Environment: real
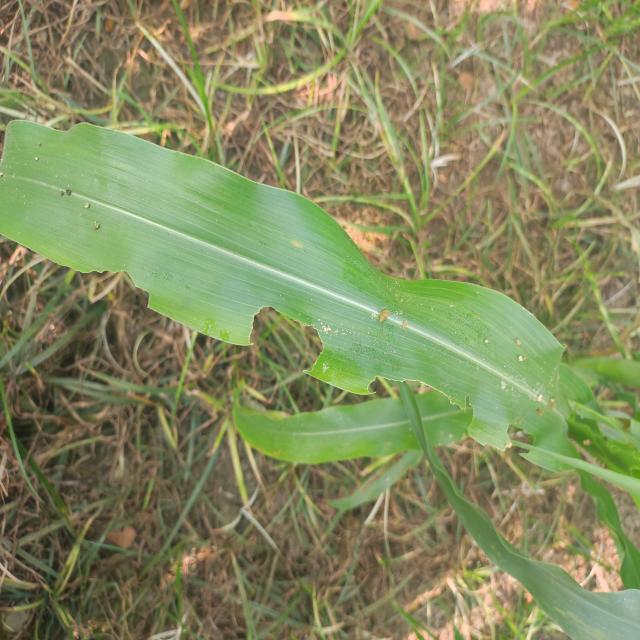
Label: fall_armyworm